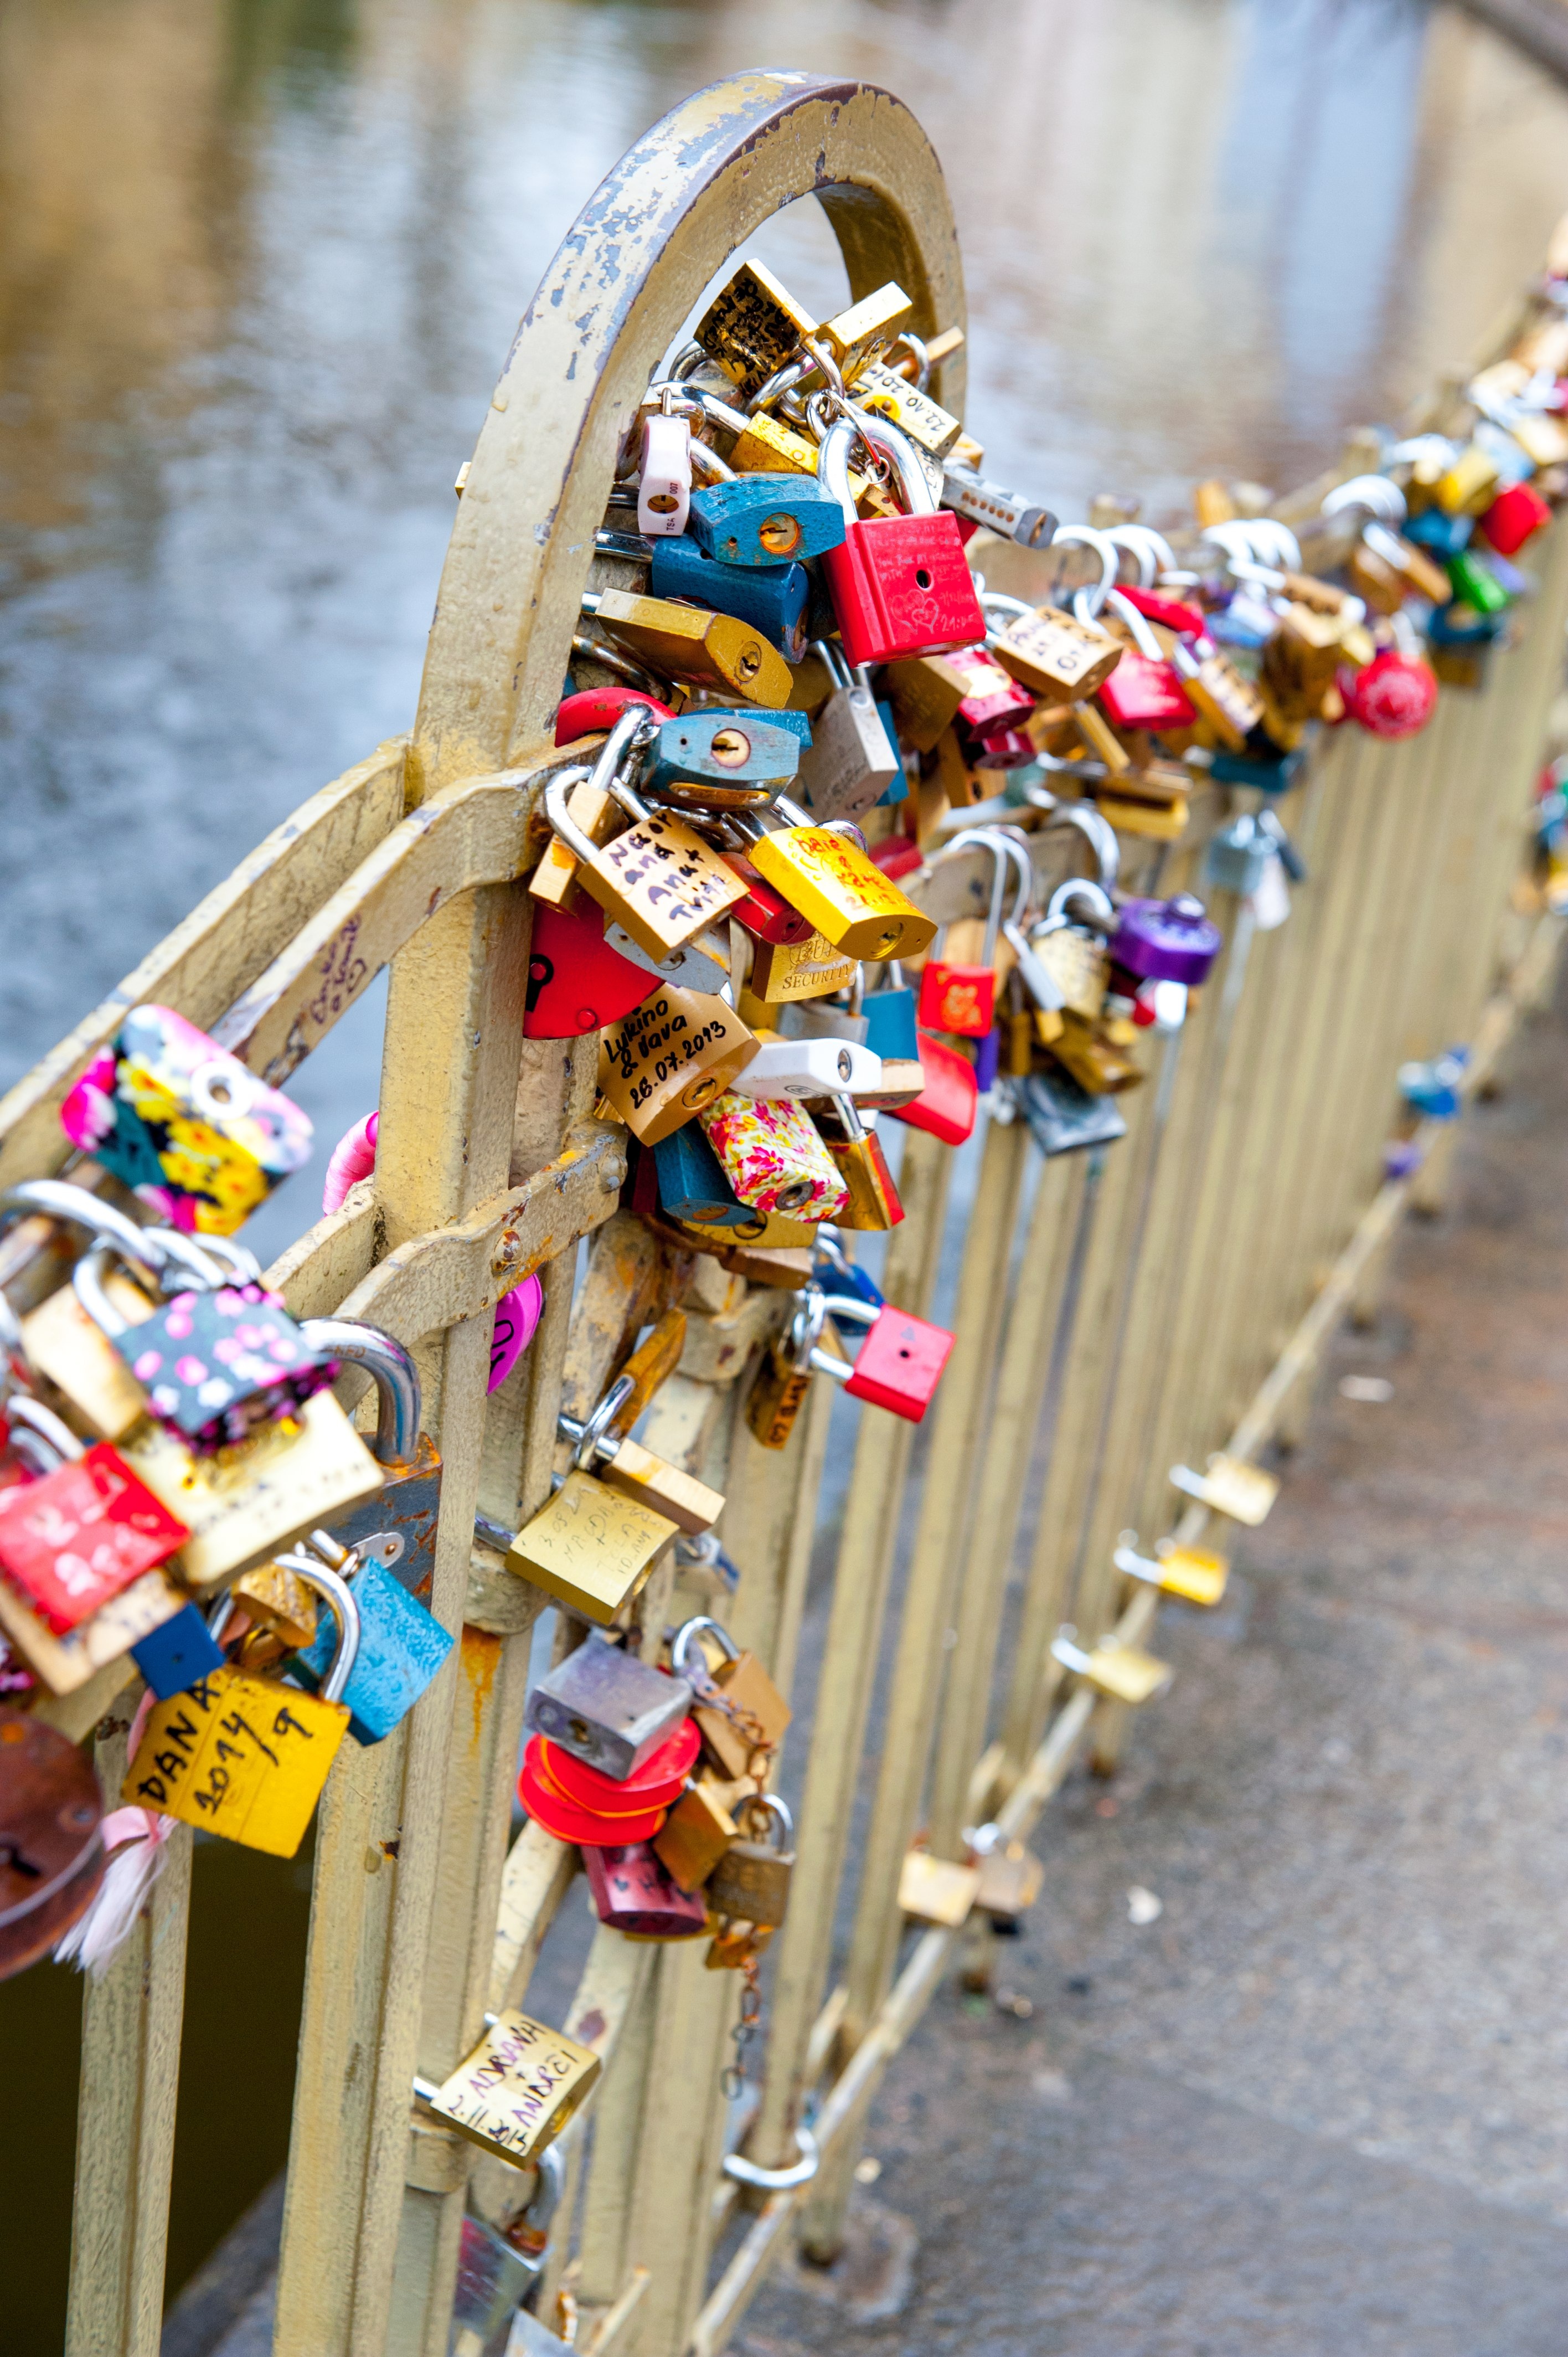
spring, vehicle, carnival, color, romantic, festival, tradition, romanticism, sweethearts, eternal love, bridge lovers, by wlodek, amusement ride